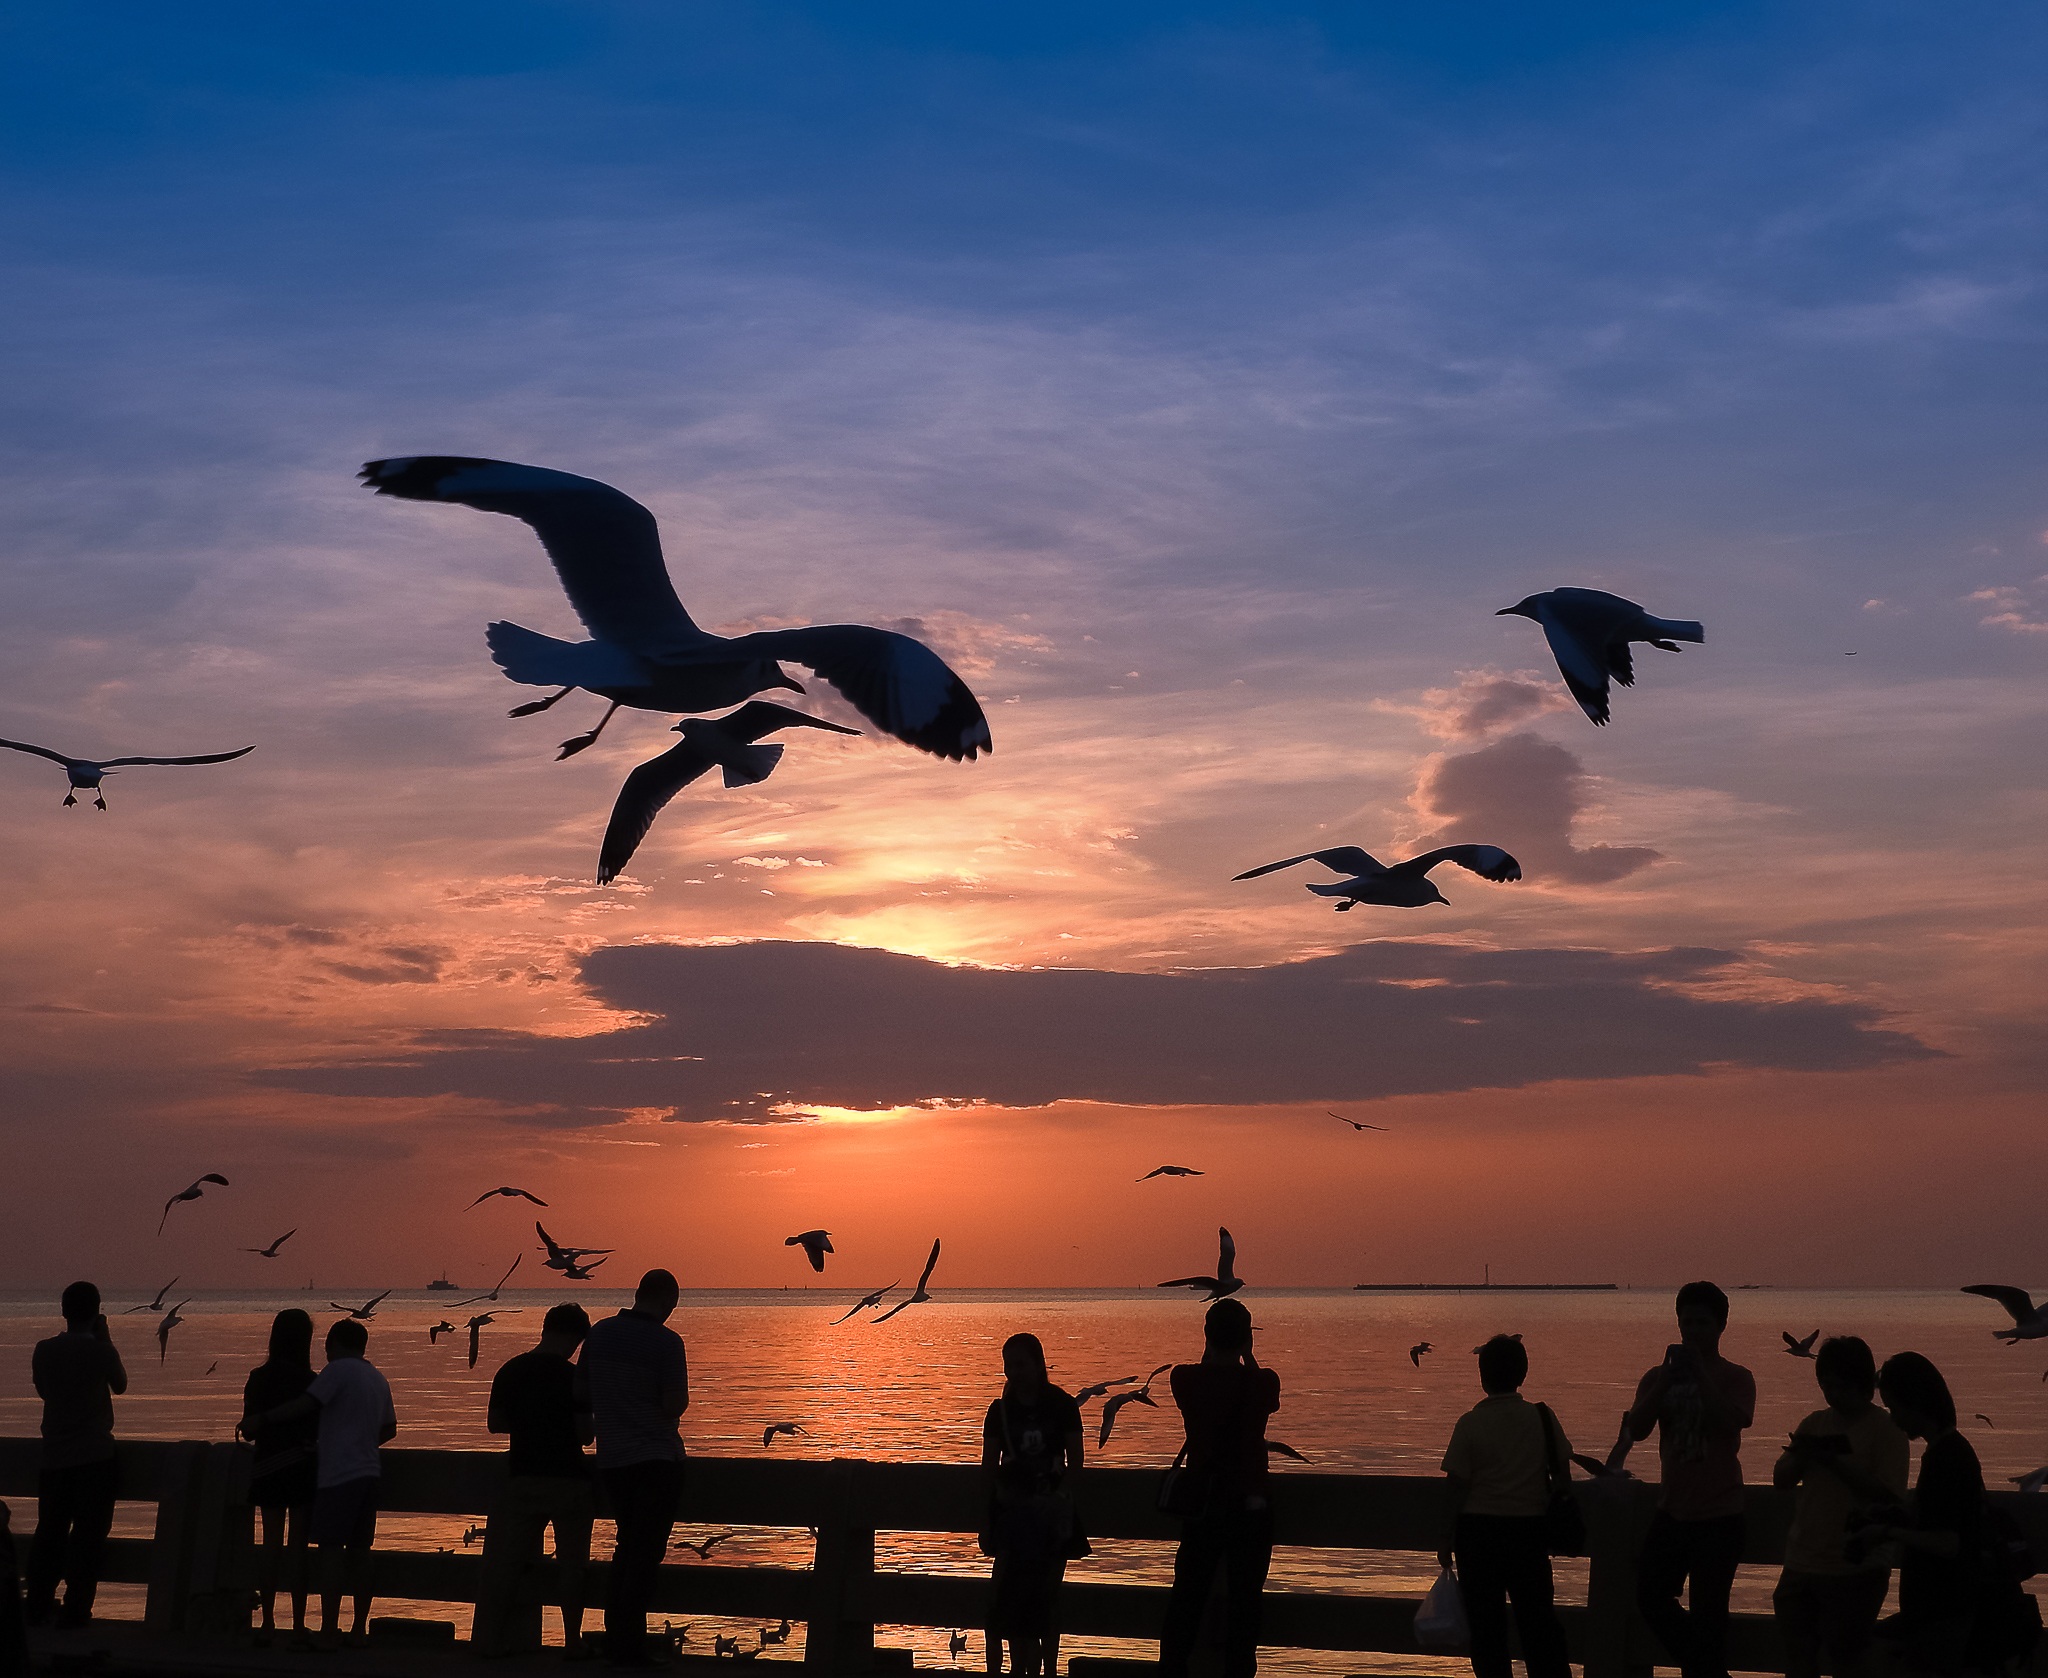
sea, ocean, silhouette, bird, sunrise, sunset, morning, dawn, seabird, dark, dusk, evening, gull, flight, sunsets, act fast, charadriiformes